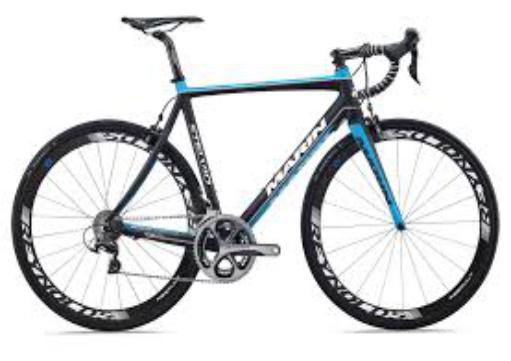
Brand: marin bikes
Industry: Transportation